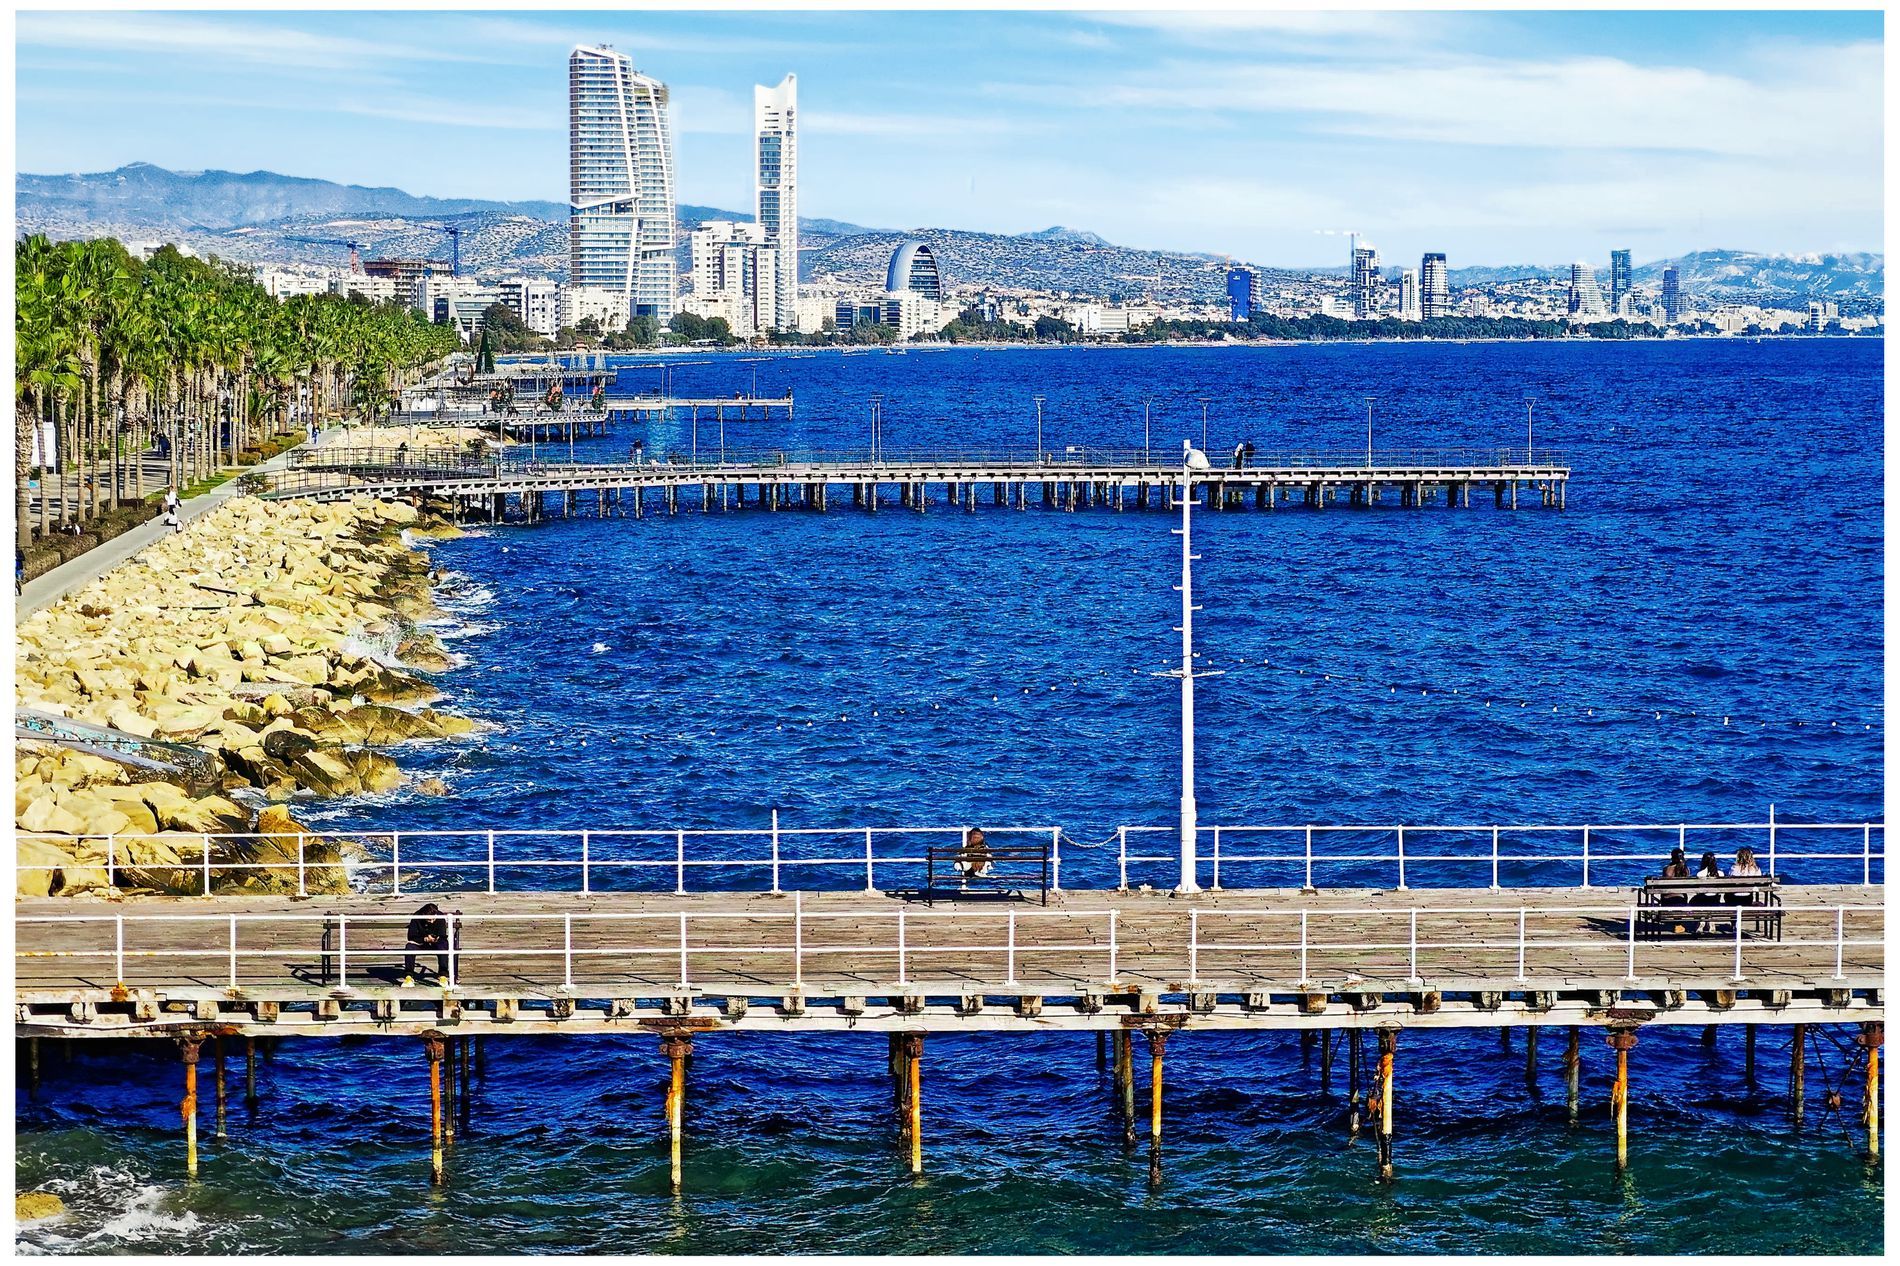
A Large Coastal City
The picture shows a beautiful view of a coastal city with many buildings, skyscrapers, bridges, and trees overlooking a vast blue sea and a sky full of clouds.
Long shot, The photo shows a peaceful coastal scene in bright natural lighting. The colors in the image are harmonious, ranging from shades of dark blue to touches of green and other complementary colors. These colors create a calm and relaxing atmosphere, promoting a sense of serenity.
Labels: Water, Waterfront, Pier, Port, City, Person, Urban, Nature, Outdoors, Scenery, Animal, Bird, Architecture, Building, Cityscape, Bench, Furniture, Boardwalk, Bridge, Metropolis, Harbor, Trees, Sea, Sky, white frame